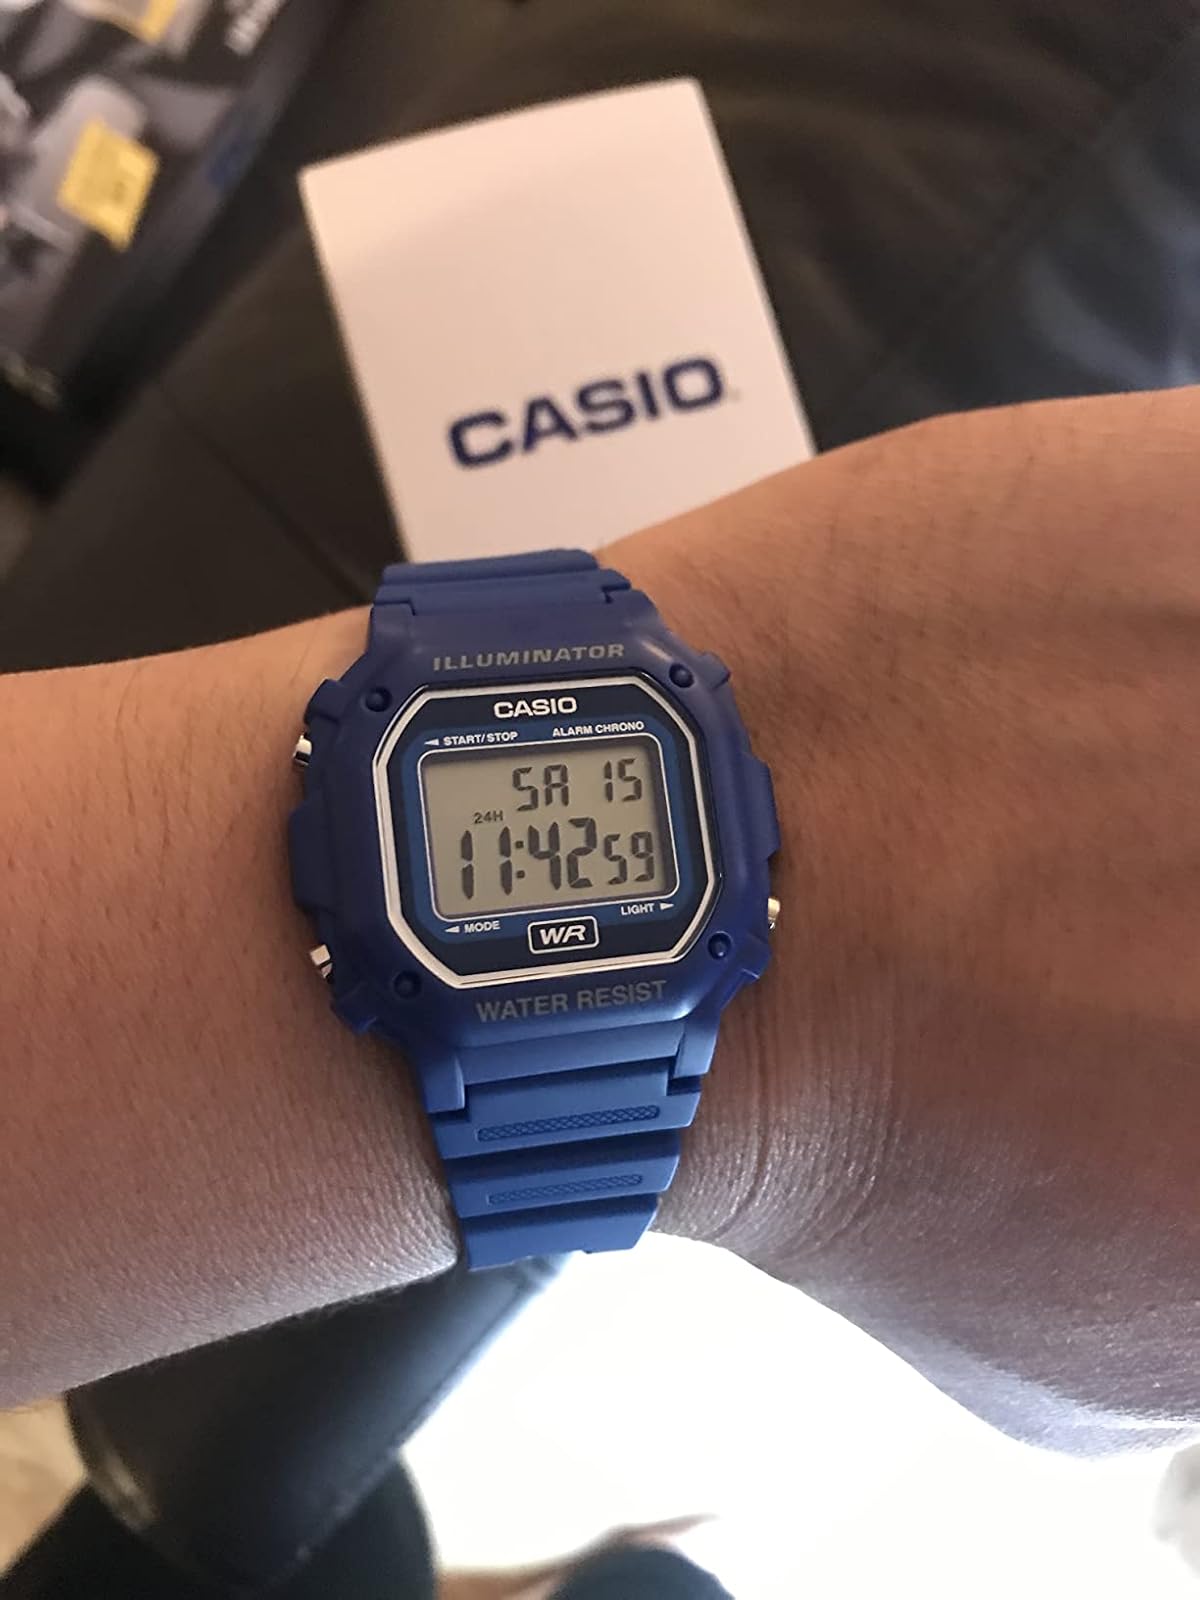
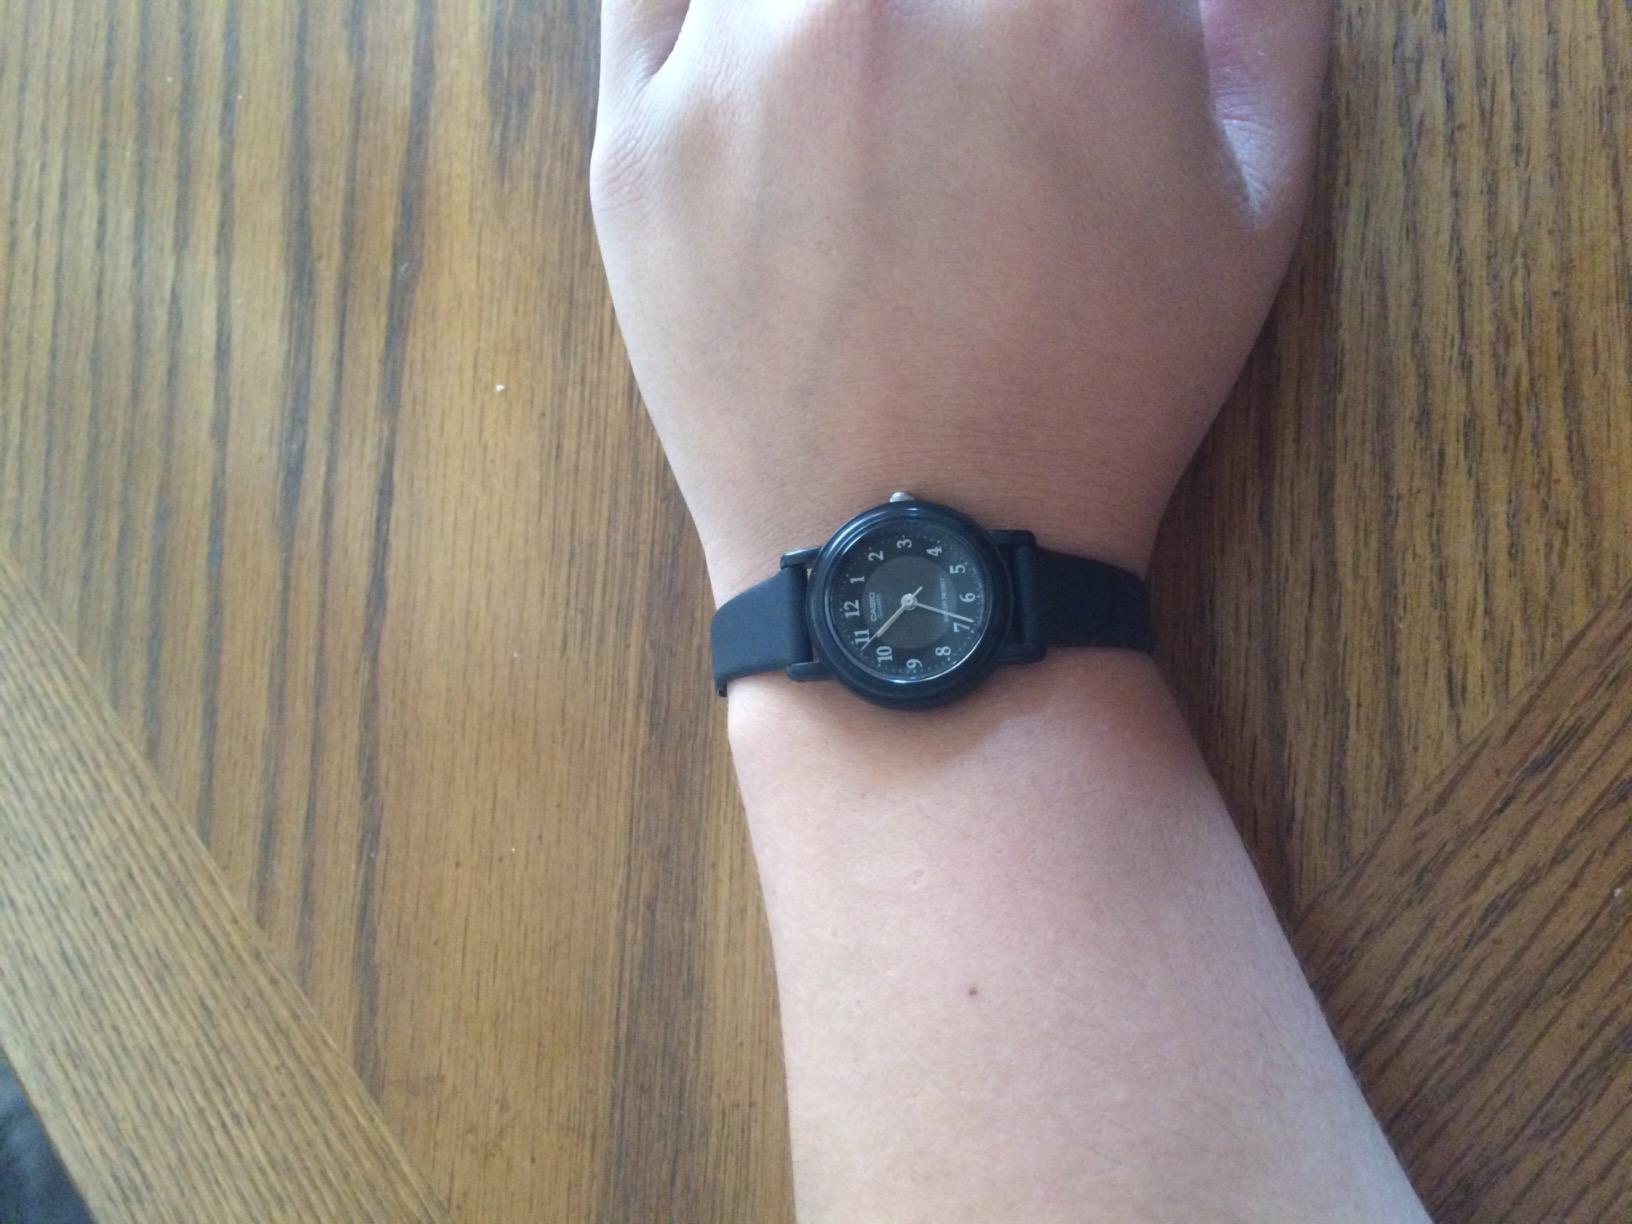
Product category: accessories_watch
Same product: no